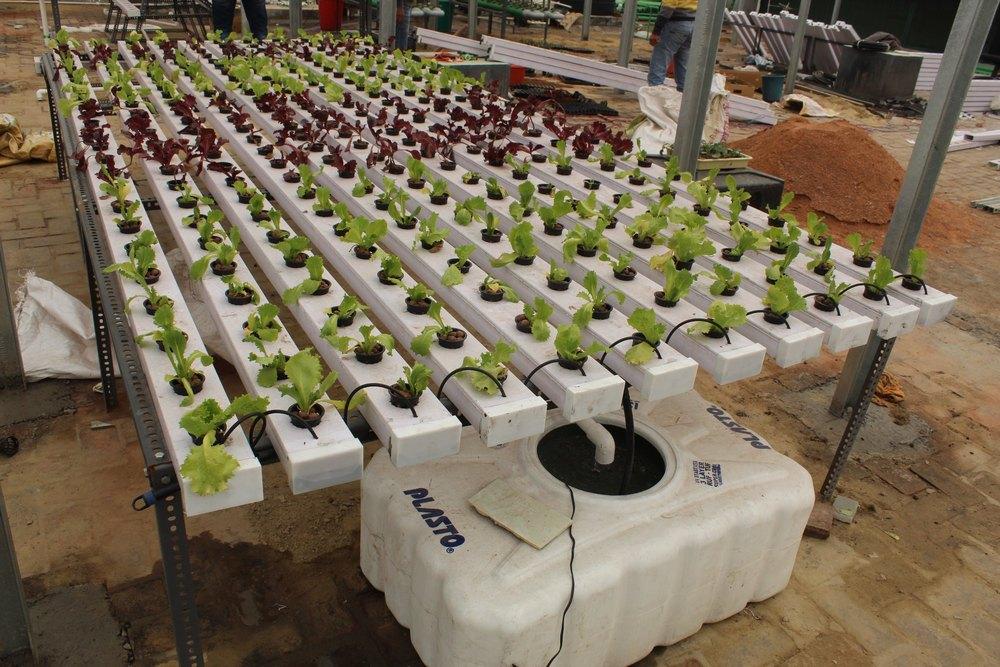
Haidroponi; hii ni teknolojia inayohusisha uchanganyaji wa virutubishi pamoja na maji, vinavyohifadhiwa kupitia bomba maalumu aina ya PPC. Teknolojia hii inategemea ukuzaji wa mimea bila kutegemea udongo.